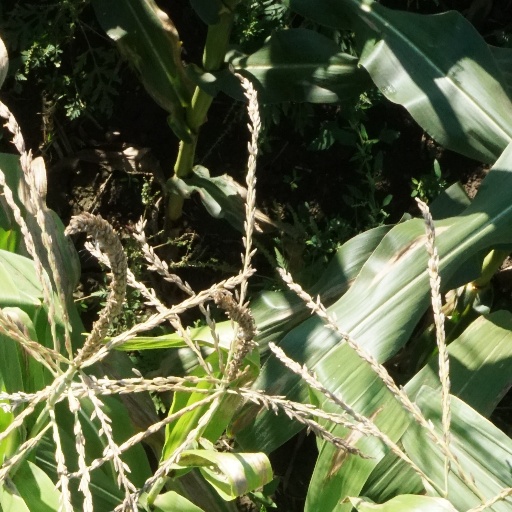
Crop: maize; corn